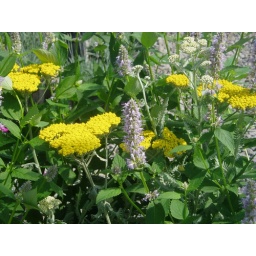
Bright yellow blooms in summer, drought tolerant plant for full sun, grows to 24&amp;quot; - 30&amp;quot; tall